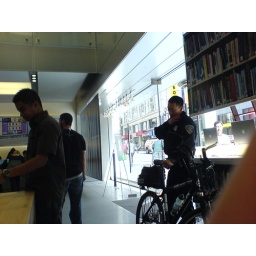
bike cop in apple store